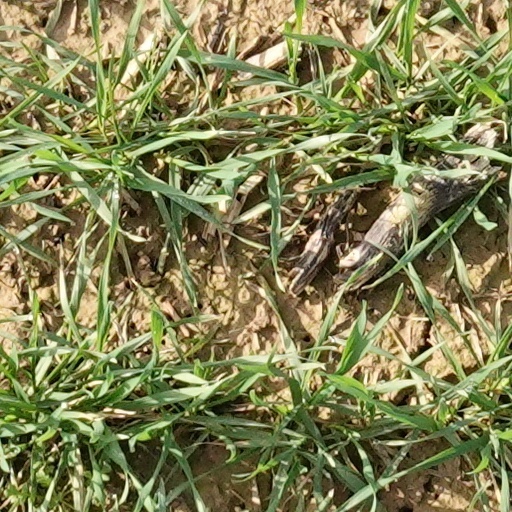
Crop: wheat